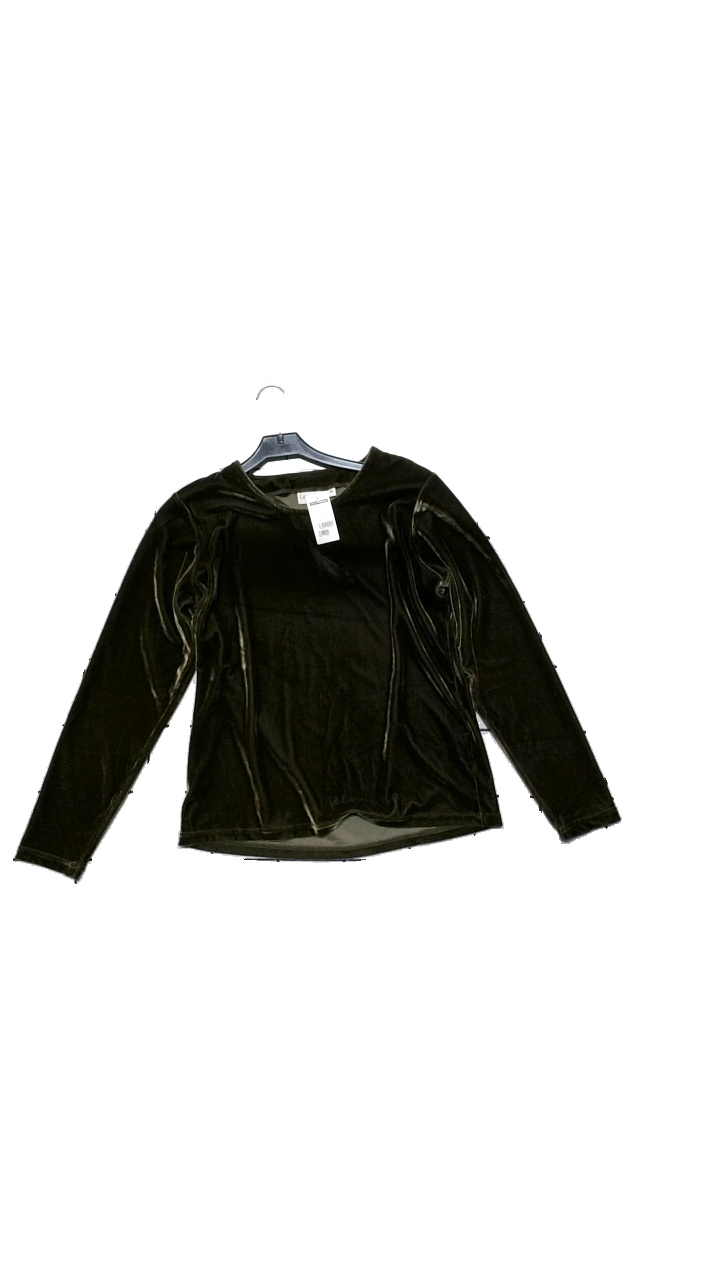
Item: Top (Ladies)
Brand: Cappuchini
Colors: Brown
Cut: Regular
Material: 95% polyester, 5% spandex
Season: All
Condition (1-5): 4
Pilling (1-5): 4
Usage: Reuse
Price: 50-100